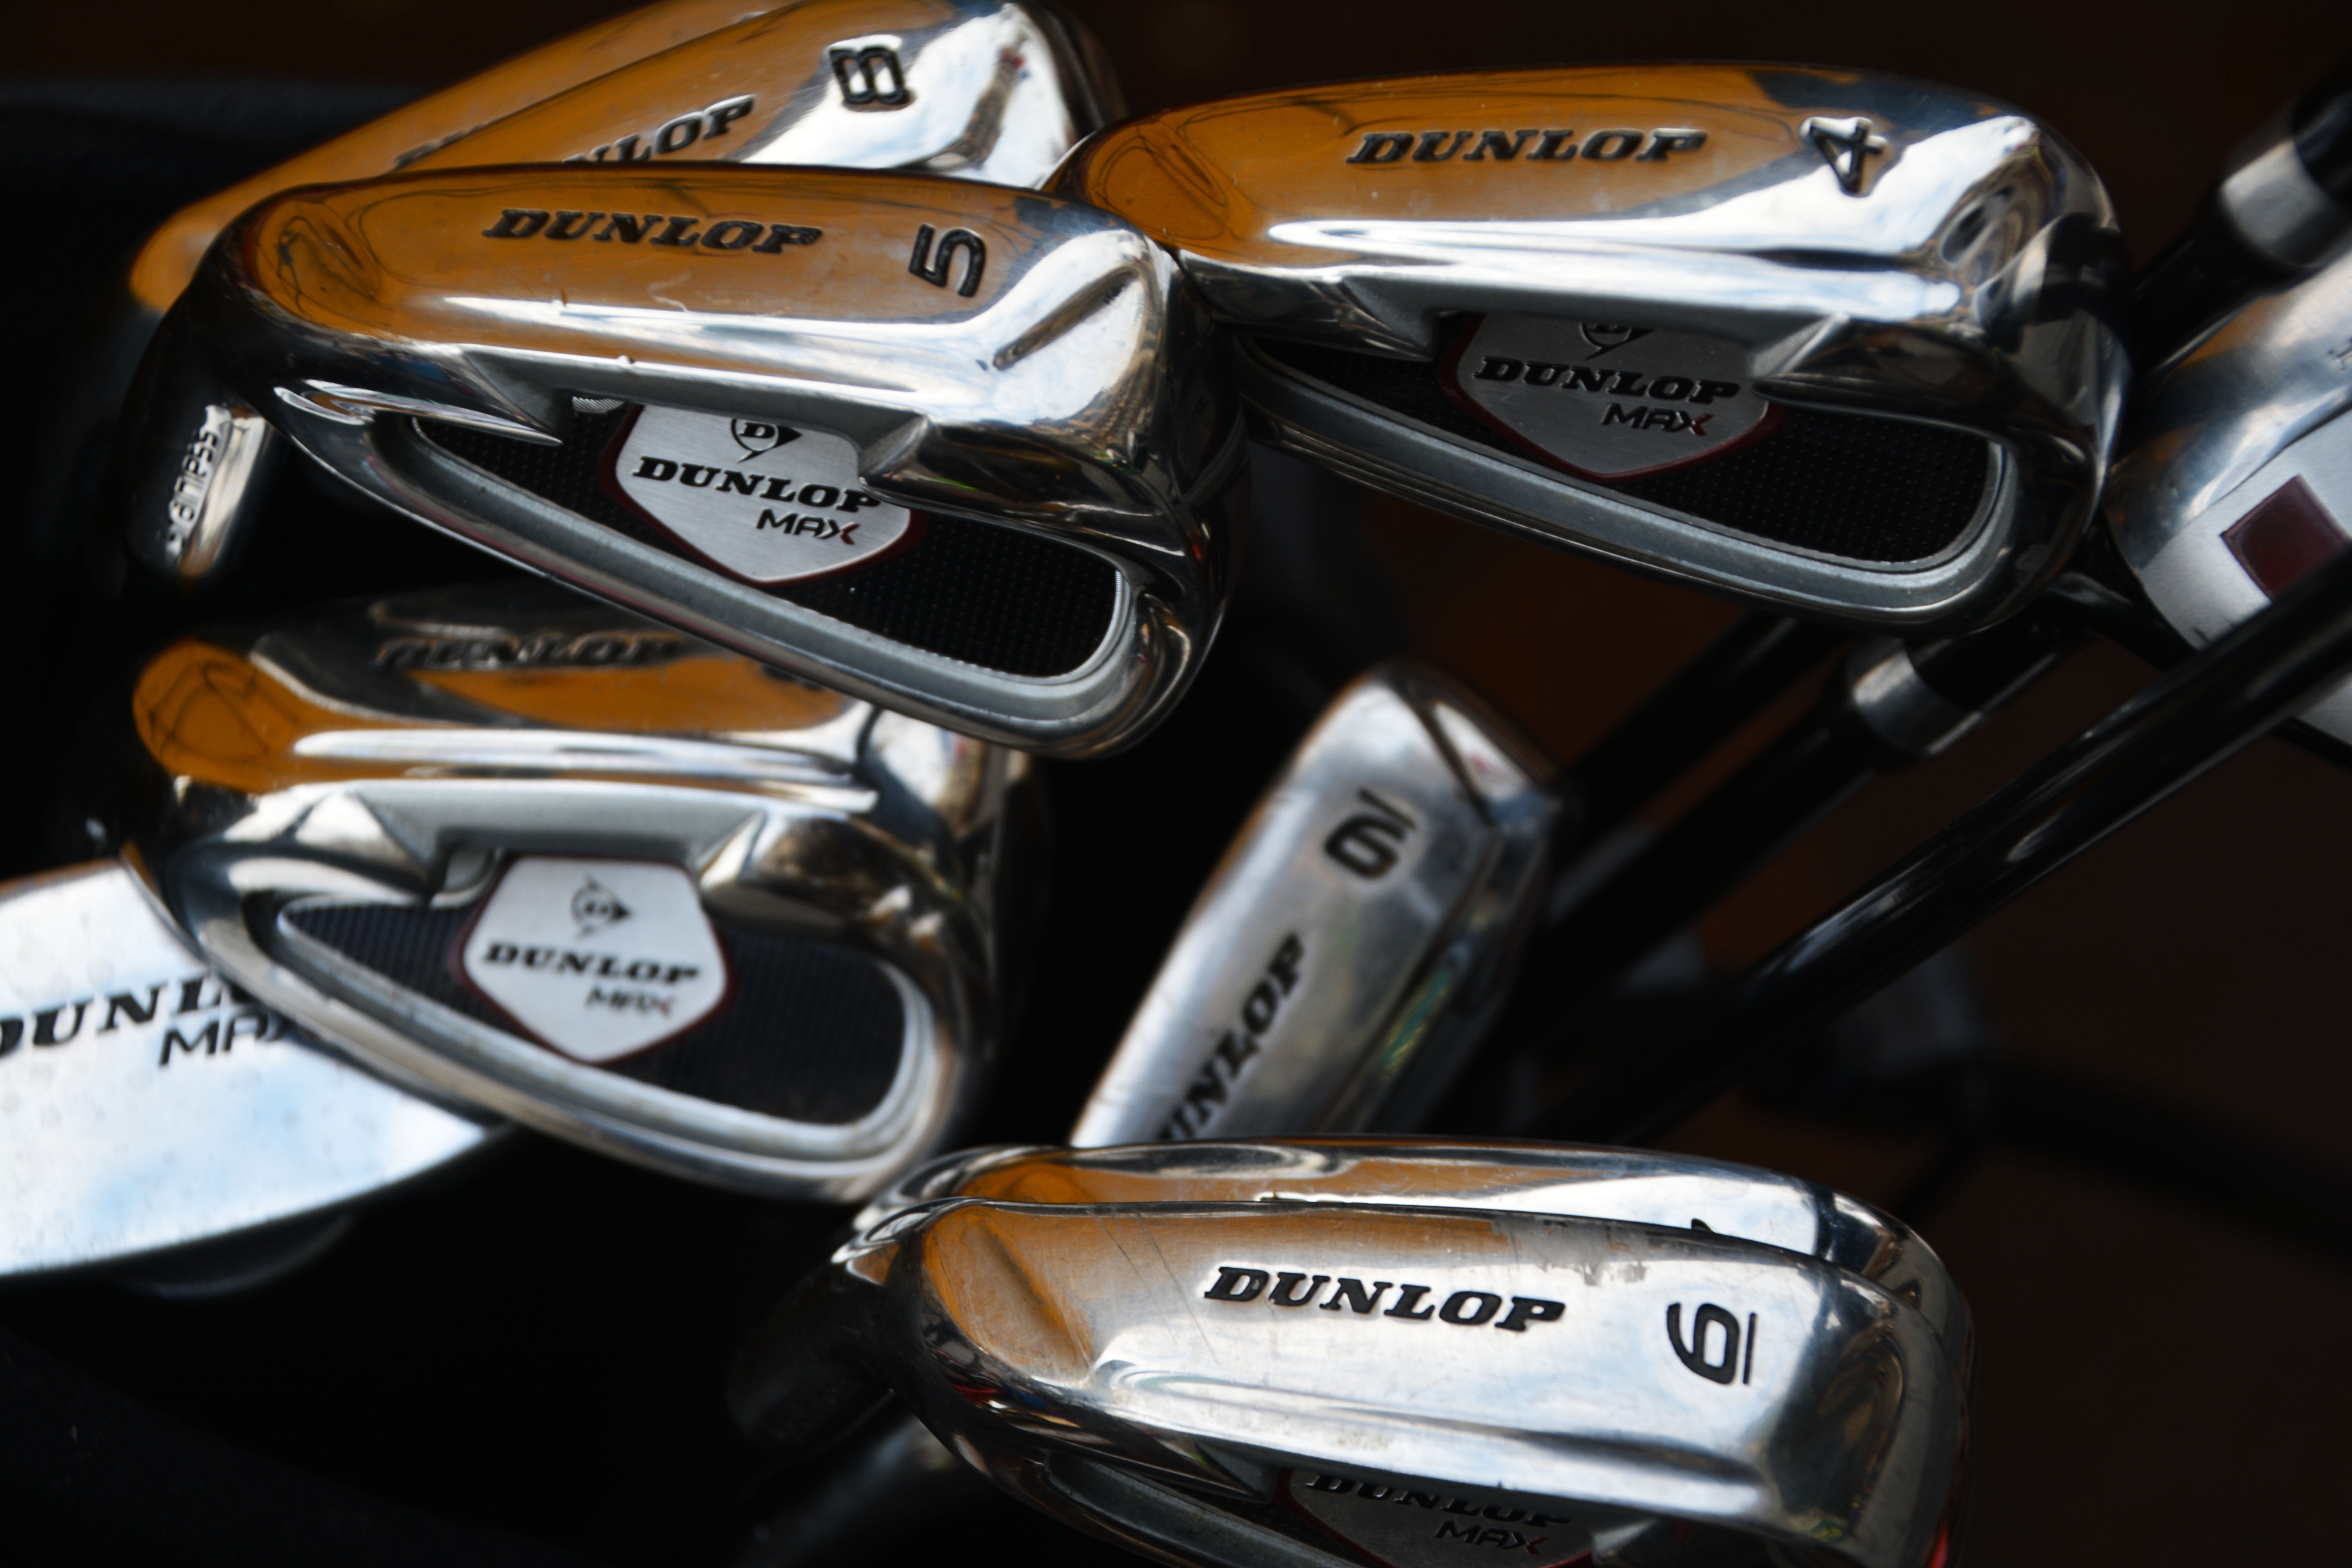
outdoor, wood, sport, car, game, play, recreation, vehicle, equipment, motorcycle, metal, bag, exercise, lifestyle, leisure, swing, golf, activity, sports equipment, golfing, golf club, competition, one, silver, piece, shot, iron, tee, driver, entertainment, hobby, challenge, clubs, golfer, putter, putt, tactical, automobile make, automotive exterior